Corruption in Lesotho

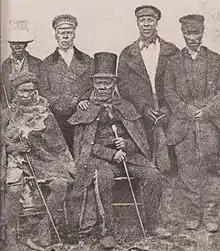
King Moshoeshoe of the Basotho with his ministers

Corruption during Lesotho's colonial times (1868-1966) was widespread and entrenched in the colonial administration. The British colonial authorities exploited Lesotho's resources and people, perpetuating corruption and abuse of power. Colonial officials embezzled funds meant for development projects, using them for personal gain. They seized land from Basotho people, often without compensation, and allocated it to colonial settlers and sympathizers.